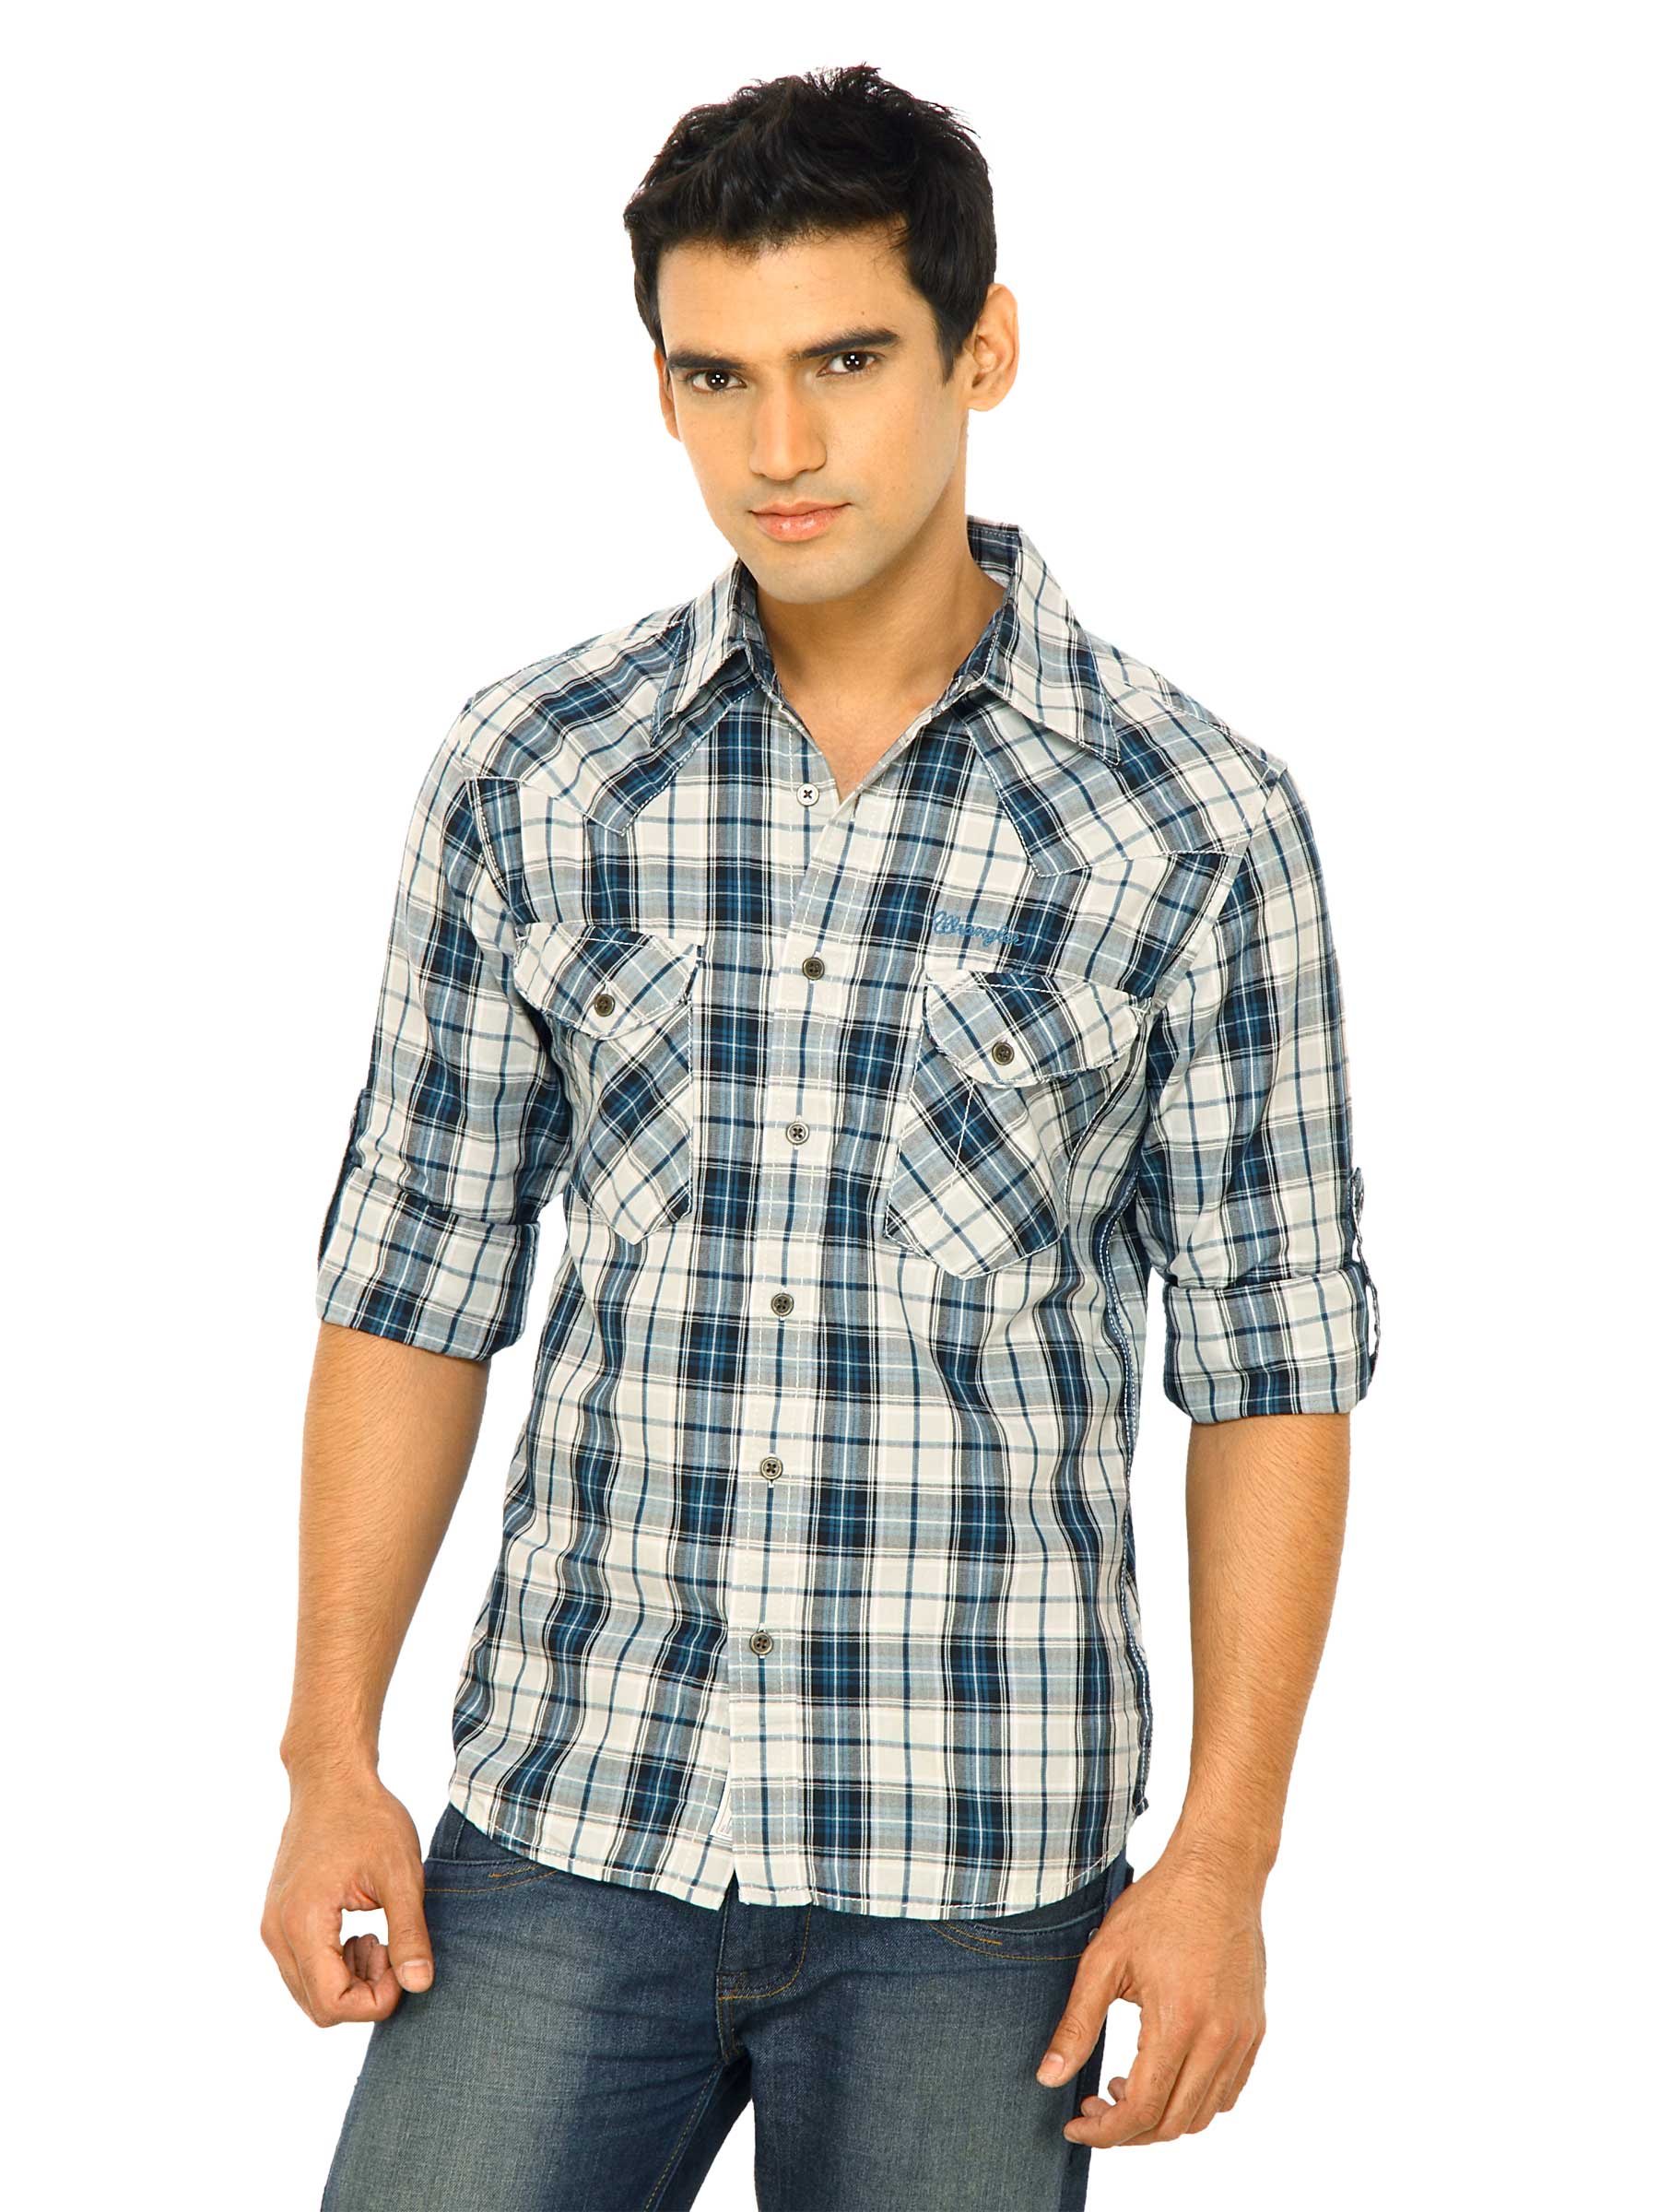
Wrangler Men Manitoba Piping Blue Shirts
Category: Apparel / Topwear / Shirts
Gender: Men
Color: Blue
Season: Fall 2011
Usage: Casual